Non-renewable resource

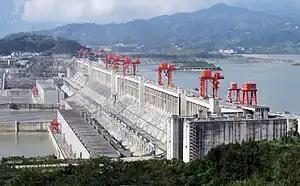
The Three Gorges Dam, the largest renewable energy generating station in the world.

Natural resources, known as renewable resources, are replaced by natural processes and forces persistent in the natural environment. There are intermittent and reoccurring renewables, and recyclable materials, which are utilized during a cycle across a certain amount of time, and can be harnessed for any number of cycles.